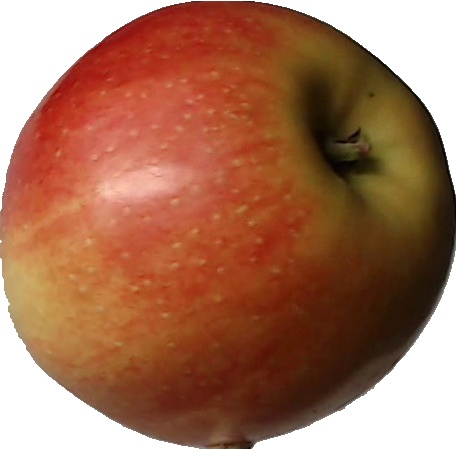
Label: apple_red_2